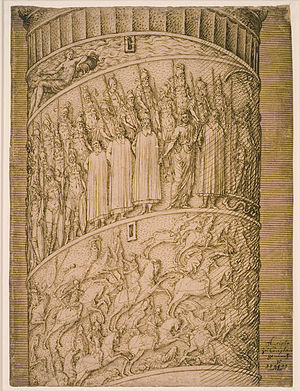
Melchior Lorck / Kejserlig ansættelse
Melchior Lorck, "Den øverste del af Arkadiosøjlen i Konstantinopel", 1559
Melchior Lorck anses for at være den første betydningsfulde grafiker i dansk kunsthistorie. Han var af dansk-tysk oprindelse, født i Slesvig som søn af den flensborgske rådmand Thomas Lorck og hans kone Anna. Lorck fremstillede en meget grundig visuel optegnelse af livet og traditionerne i Tyrkiet i 1500-tallet, som stadig er en unik kilde til viden og forskning. Han er den første danske kunstner, om hvem en væsentlig biografi kan skrives, og som med sikkerhed kan tilskrives mange kunstværker.